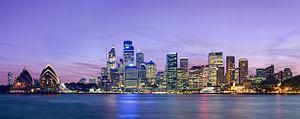
Vue panoramique de Sydney depuis Kirribilli avec le bassin de Port Jackson au premier plan. Photo prise avec un appareil Canon EOS 5D et un objectif 100mm f/2.8. Español: Vista panorámica de Sydney desde Kirribilli con la Bahía de Sídney en primer plano. Fotografía tomada con una Canon EOS 5D y un lente 100mm f/2.8.